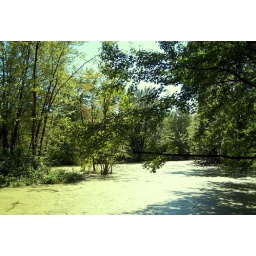
The sun shines on the little green plants in the water, on the leaves, on my face...